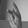
ASL letter: K